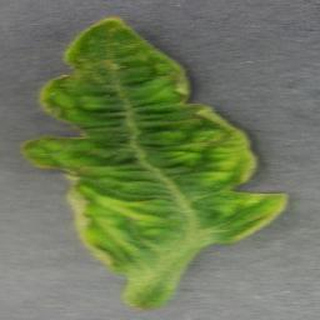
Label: tomato_yellow_leaf_curl_virus